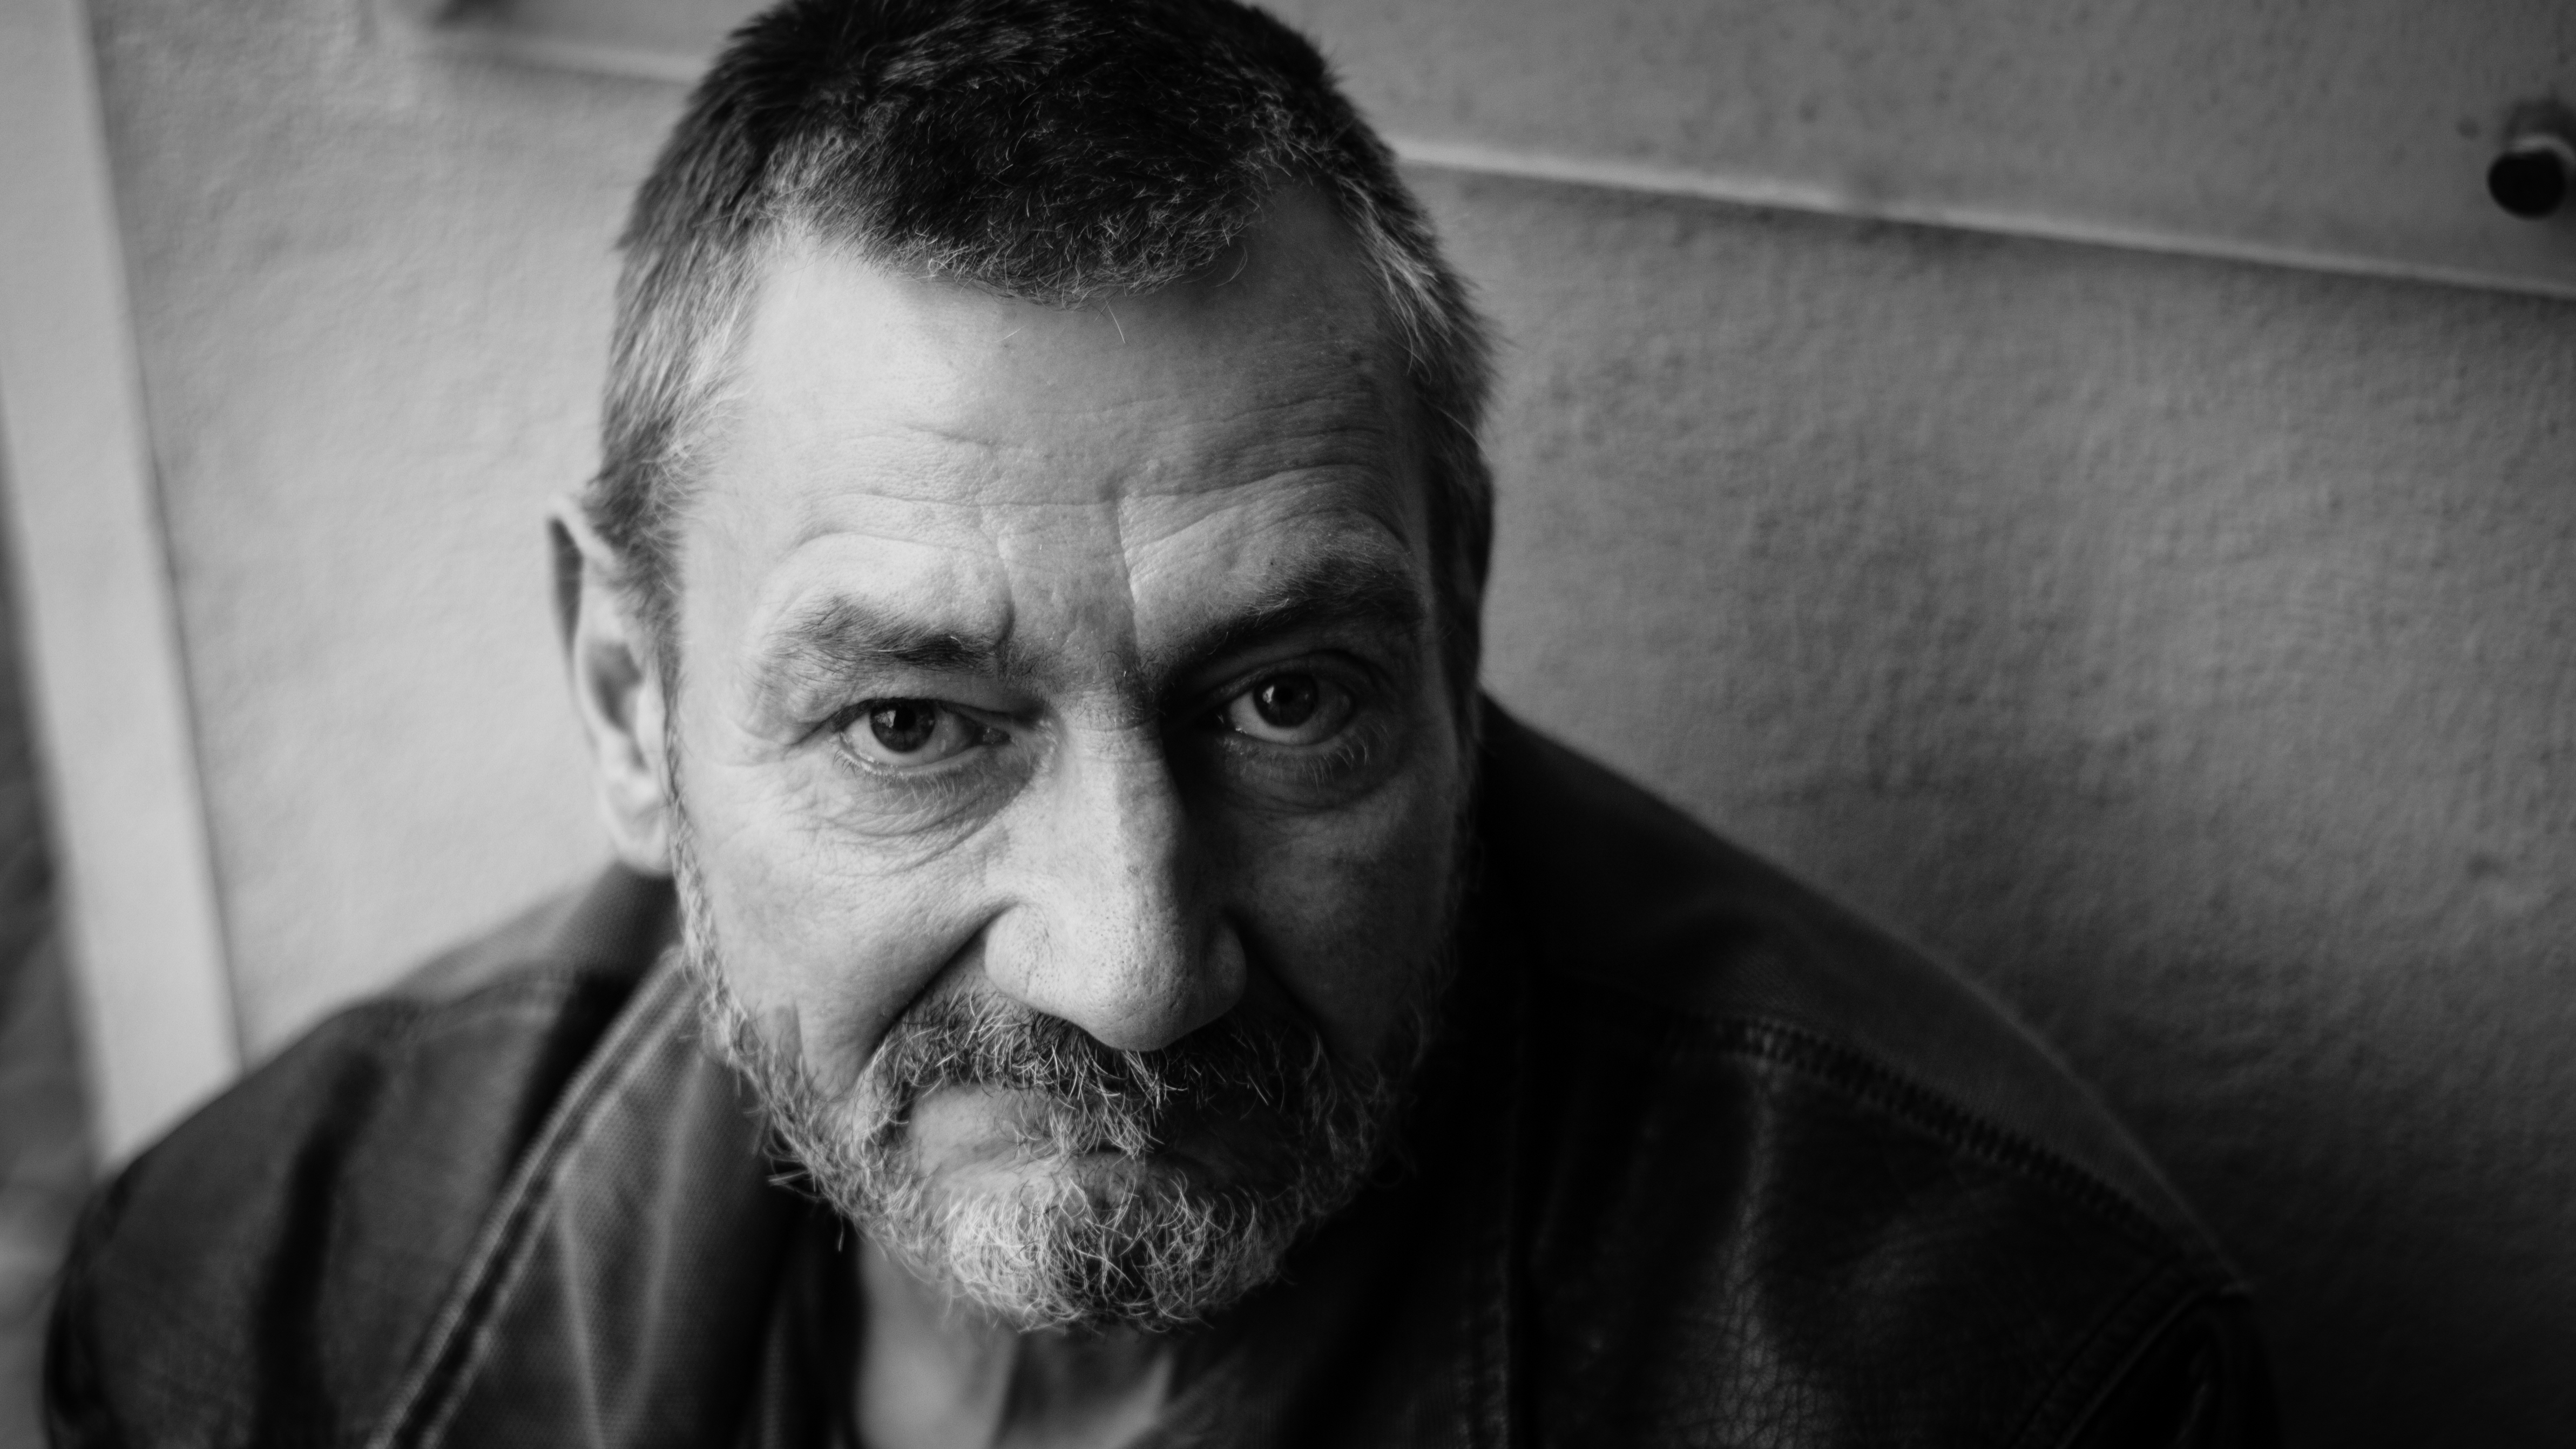
man, person, black and white, people, hair, white, street, photography, male, portrait, canon, black, monochrome, beard, blackandwhite, face, art, glasses, head, faces, portr t, monochrome photography, portrait photography, facial hair